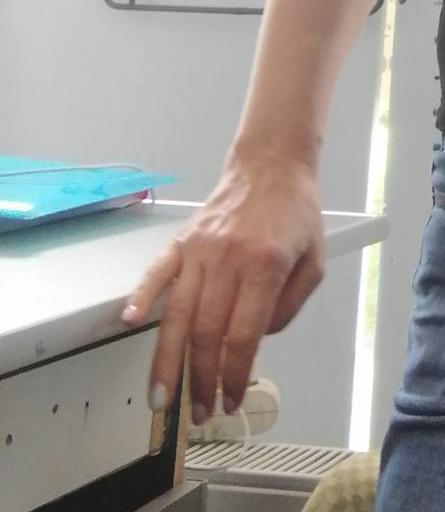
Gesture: no_gesture